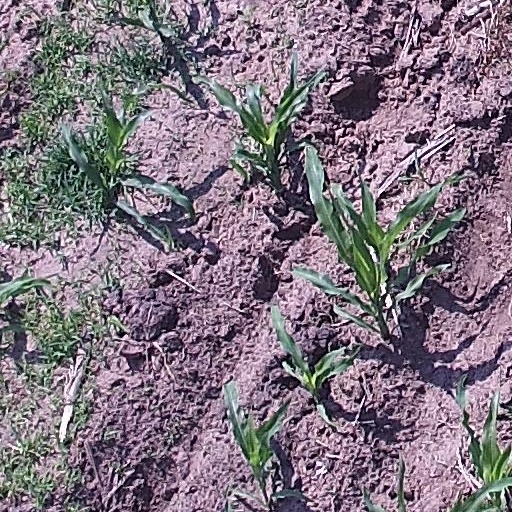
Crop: maize; corn